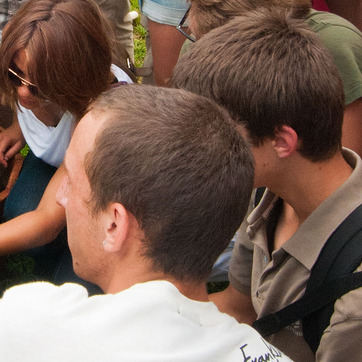
Material: hair